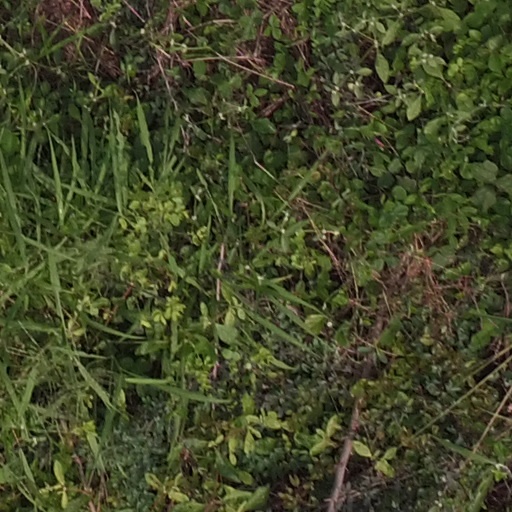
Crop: maize; corn